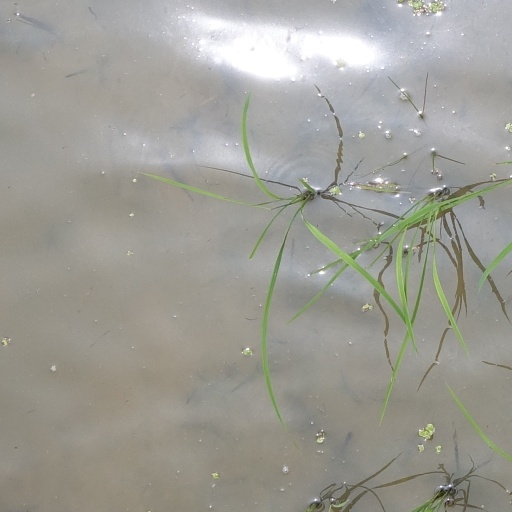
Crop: rice